List of reptiles of Christmas Island

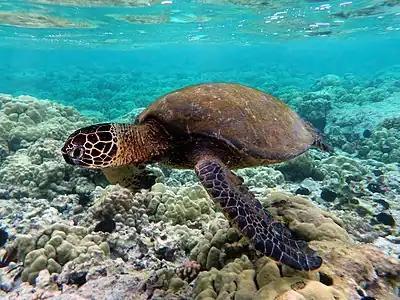
Green turtles are known to nest on Christmas Island.

Green turtles ("Chelonia mydas") and, more rarely, hawksbill turtles ("Eretmochelys imbricata)" have been documented to nest on Christmas Island. Sea turtle nesting occurs on Dolly Beach, on a small area of sand above the high tide level, and occasionally at Greta Beach.